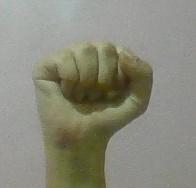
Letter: saad